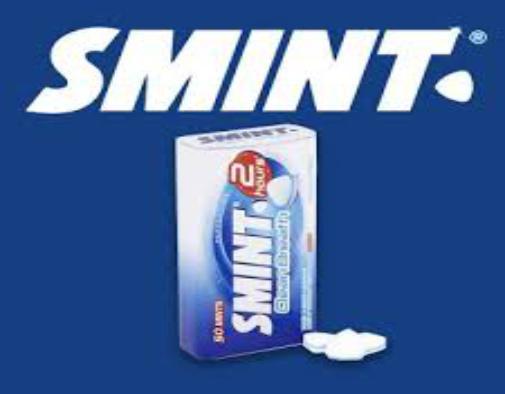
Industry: Food